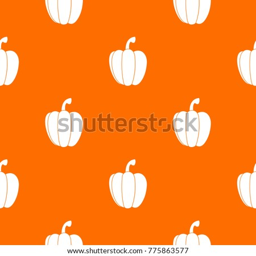
pepper pattern repeat seamless in orange color for any design .